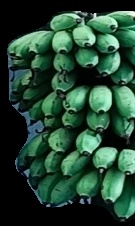
Variety: rasbale
Grade: grade2